Miketz

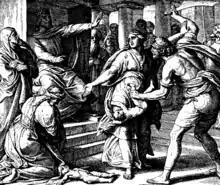
"Solomon and the Two Women" (woodcut by Julius Schnorr von Carolsfeld from the 1860 "Die Bibel in Bildern")

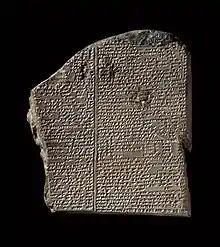
Gilgamesh Tablet

A haftarah is a text selected from the books of Nevi'im ("The Prophets") that is read publicly in the synagogue after the reading of the Torah on Sabbath and holiday mornings. The haftarah usually has a thematic link to the Torah reading that precedes it. The text read following Parashat Miketz varies according to within Judaism.